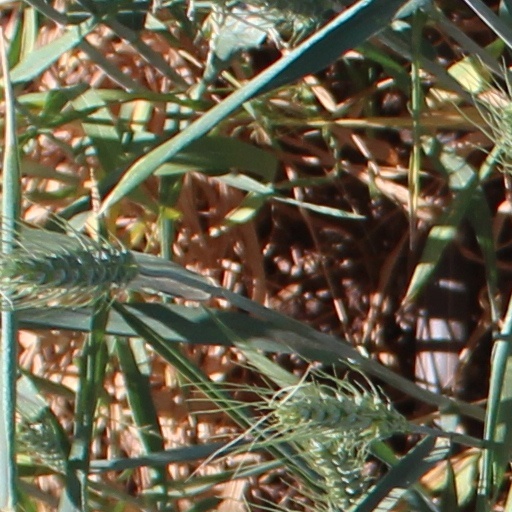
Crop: wheat